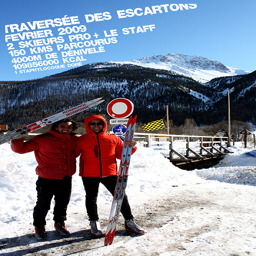
A couple of skiers are standing in the snow
Two people holding their skies in a snowy resort.
Two people smiling for a picture together at a ski slope.
Two skiers wearing red pose for an advertisement.
A couple of people standing next to each other in the snow.
two people standing in the snow by a sign